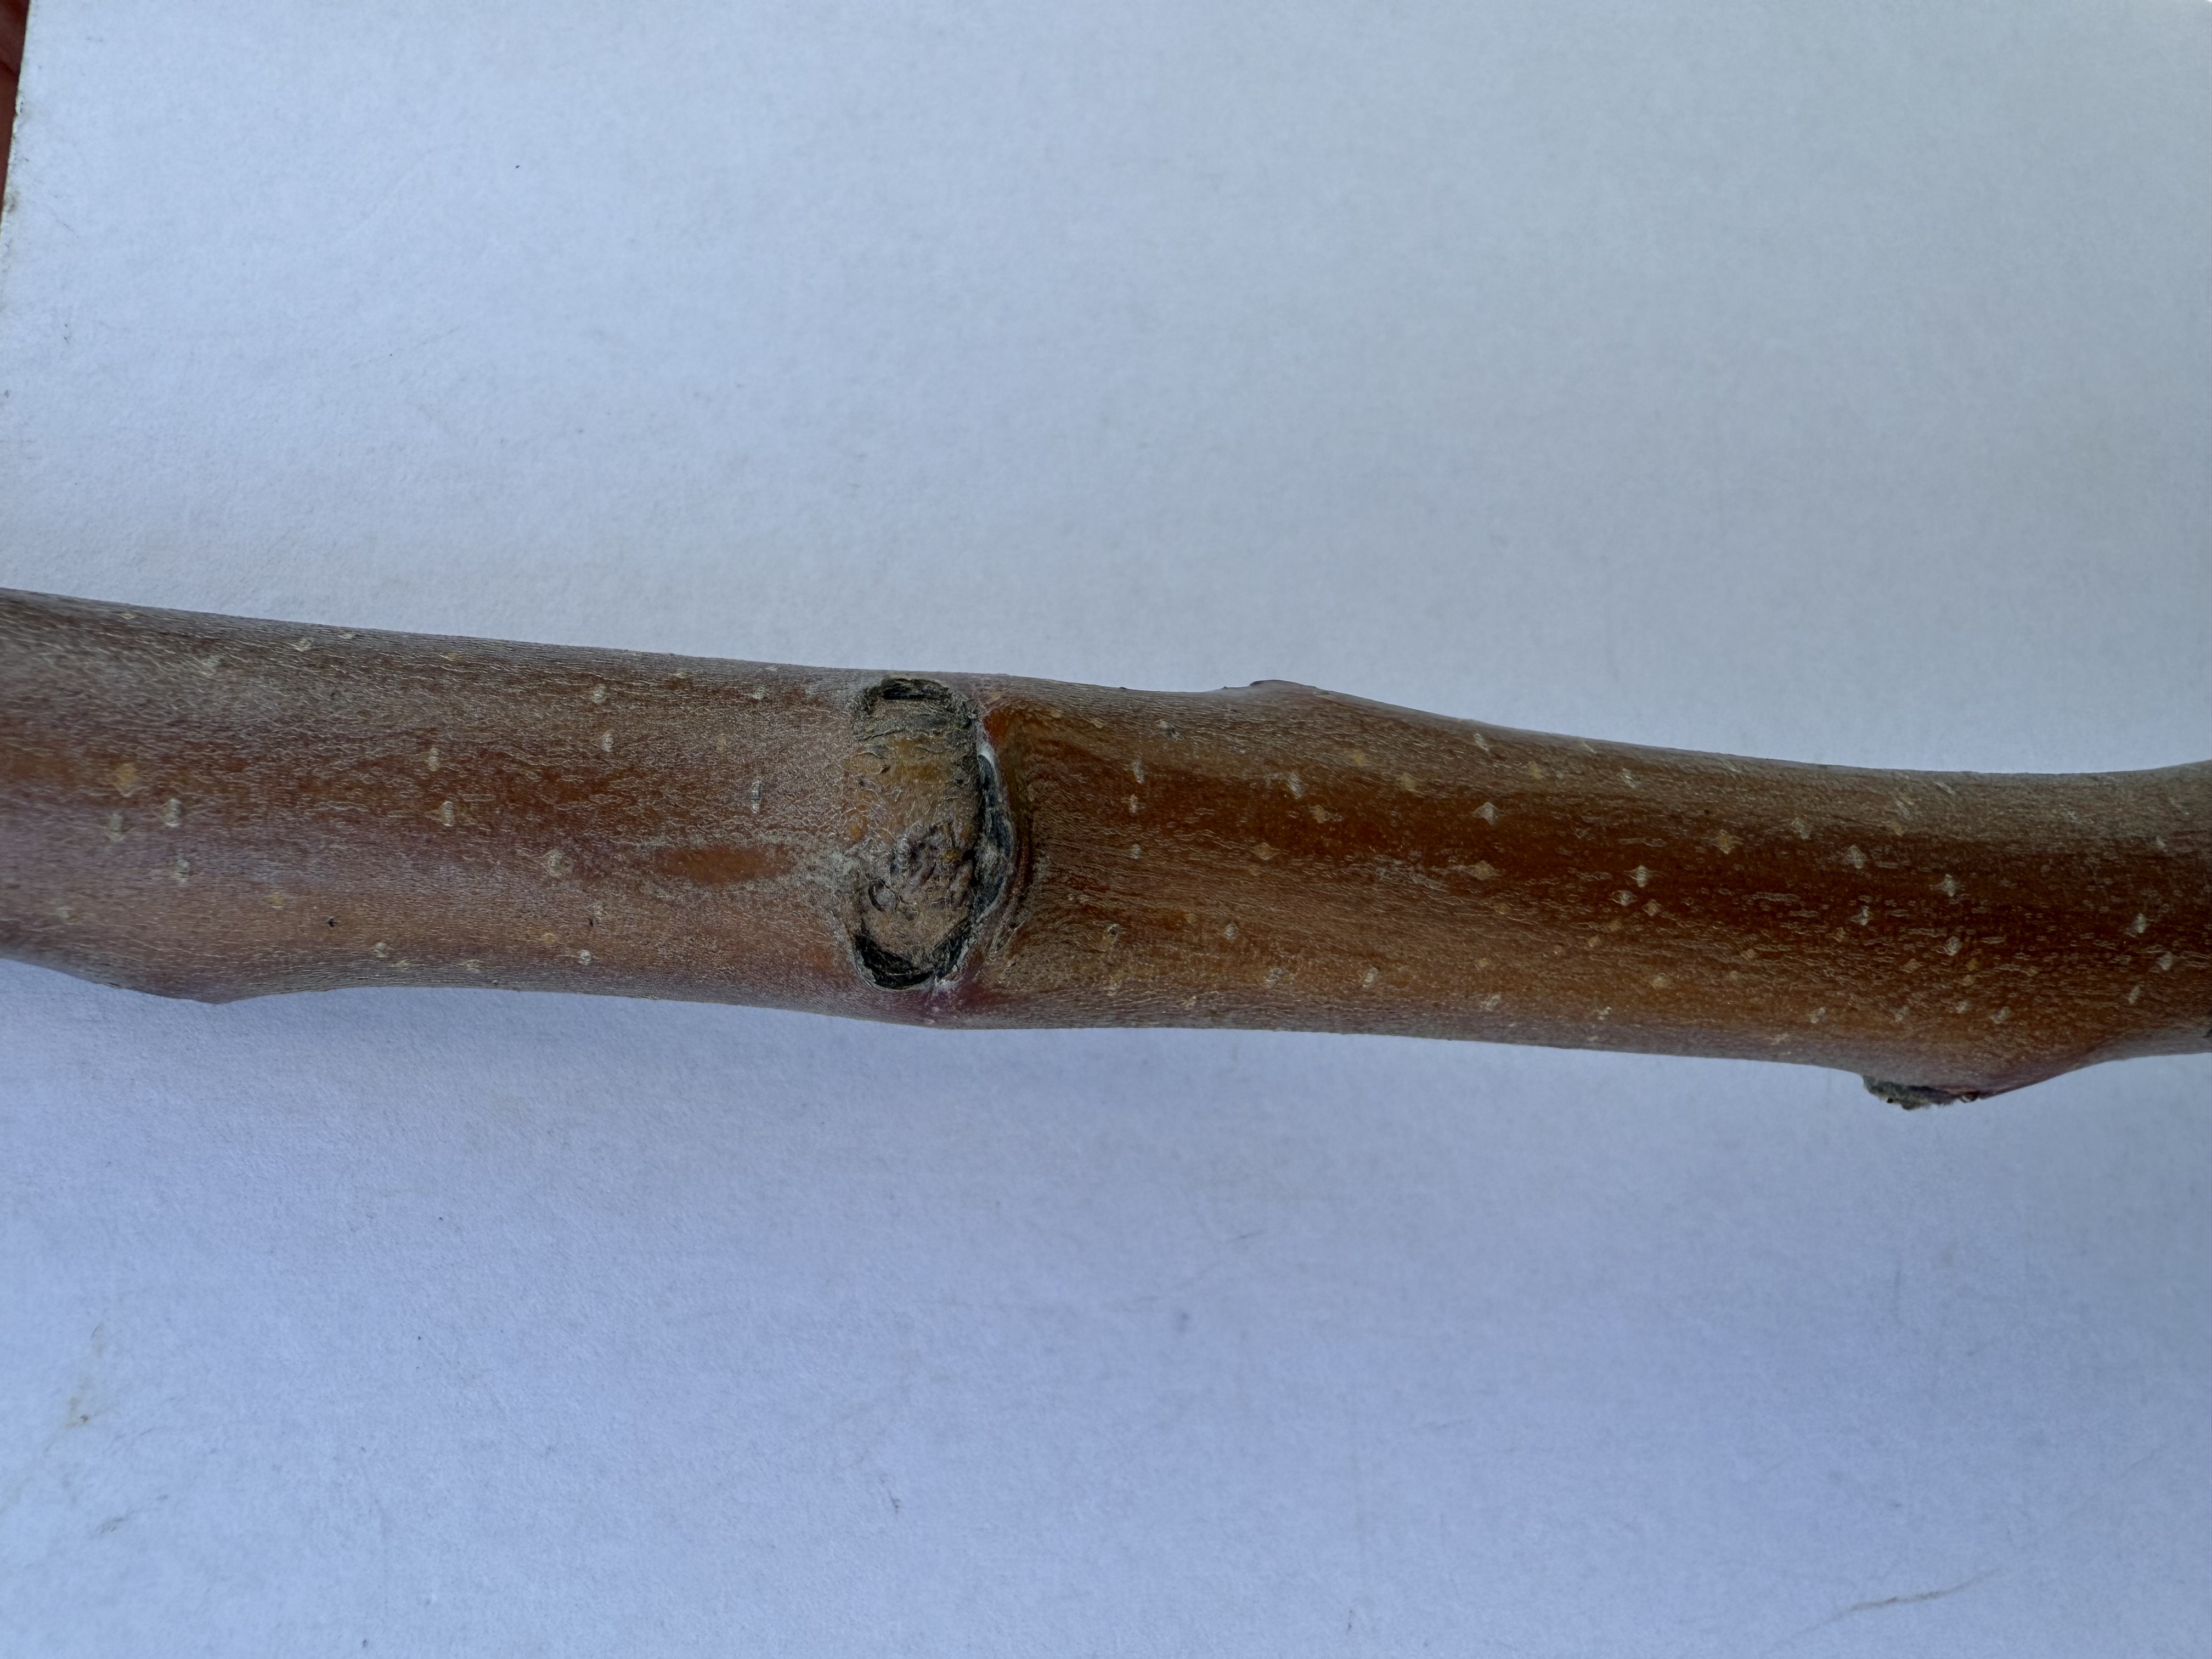
Variety: Amasya Apple